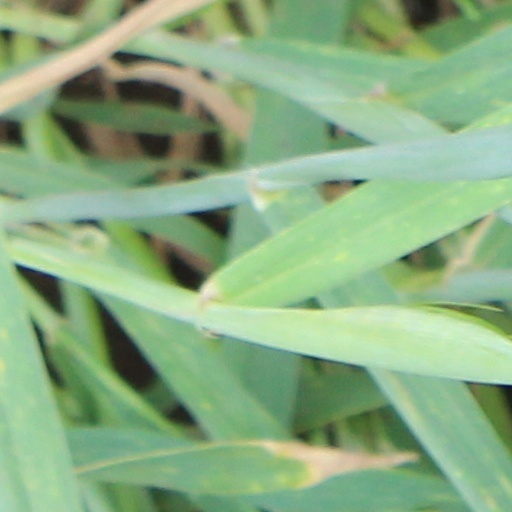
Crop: wheat